Persian pottery

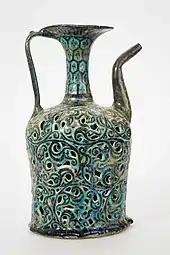
Double-shelled ewer made in early 13th-century Kashan, Khalili Collection of Islamic Art

Seljuk pottery, produced when Iran was part of the Seljuk Empire, is often considered the finest period of Persian pottery, and was certainly the most innovative. Kashan was the main, perhaps the only centre of production for the three main types of fine wares, lustreware, underglaze painted ware and polychrome overglaze painted mina'i ware. All used a new fritware (or "stonepaste") body developed in Persia under the Seljuks. This took a new white glaze very well, and allowed thinner walls with some of the translucency of Chinese porcelain; this was already imported into Persia, and represented the main competition for local fine wares. This "white ware" body was used for a variety of styles of decoration, all showing great advances in sophistication.